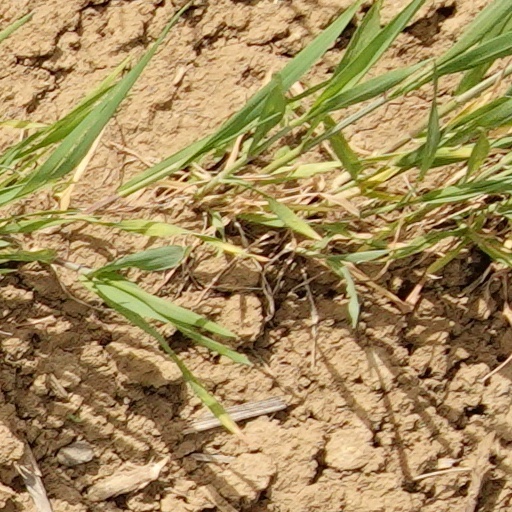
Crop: wheat